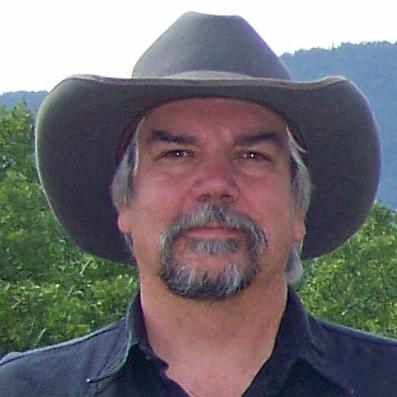
Age: 50